Ben Casey

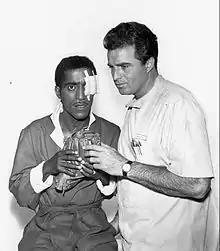
Vince Edwards as Ben Casey with guest star Sammy Davis, Jr. in the television show "Ben Casey" (1963)

Creator James E. Moser based the character of Ben Casey on Dr. Allan Max Warner, a neurosurgeon whom Moser met while researching "Ben Casey". Warner served as the program's original technical advisor in 1961. According to an article in "TV Guide" (September 30 – October 6, 1961), he worked with the actors to show them how to handle medical instruments,